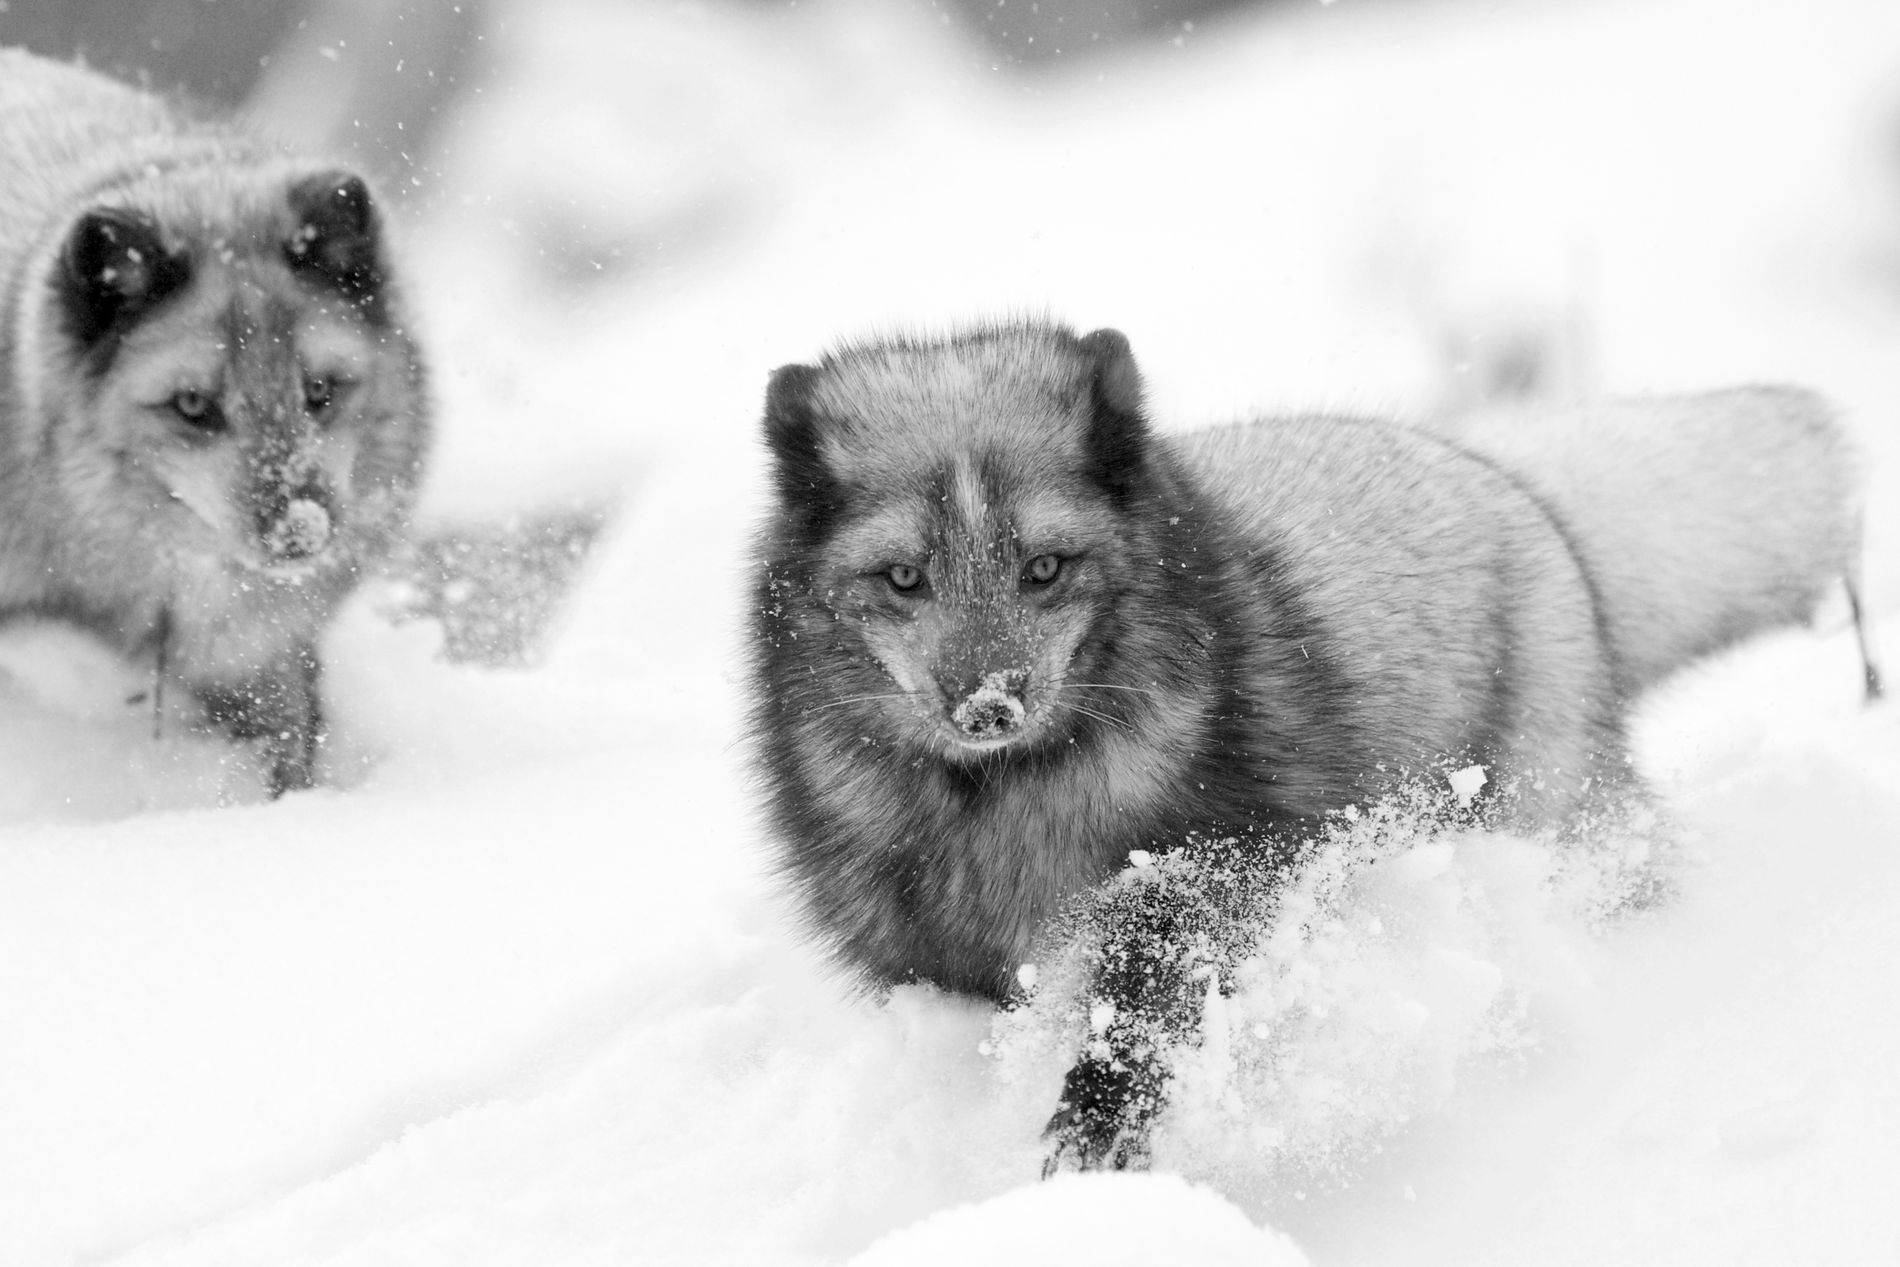
Arctic Foxes in Snow
Three snow foxes are pictured in the middle of the snow.
One of them is mostly white, the other is mostly black and gray with a hint of white, and the other is a mixture of black and gray with white.
The pictures show the beauty of nature and how it is vibrant with life. Even in the hardest environmental conditions, some animals can live in and harmonize with it.
Shot at eye level, this black and white wildlife photograph captures Arctic foxes in snow.
The monochromatic palette consists of white color for snow and white, black, and gray colors for fur.
The pure white of snow and soft daylight give a beautiful tone to the view.
Labels: Animal, Bear, Mammal, Wildlife, Canine, Dog, Pet, Outdoors, Fox, Nature, Arctic Fox, Snow, Wolf, Winter, Coyote
Camera: NIKON CORPORATION NIKON D3
Lens: 200.0-500.0 mm f/5.6, (-2147483648) 200-500mm
Aperture: F5.6
Exposure: 1/2000 sec
ISO: 640
Focal length: 360.0 mm